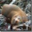
Label: seal